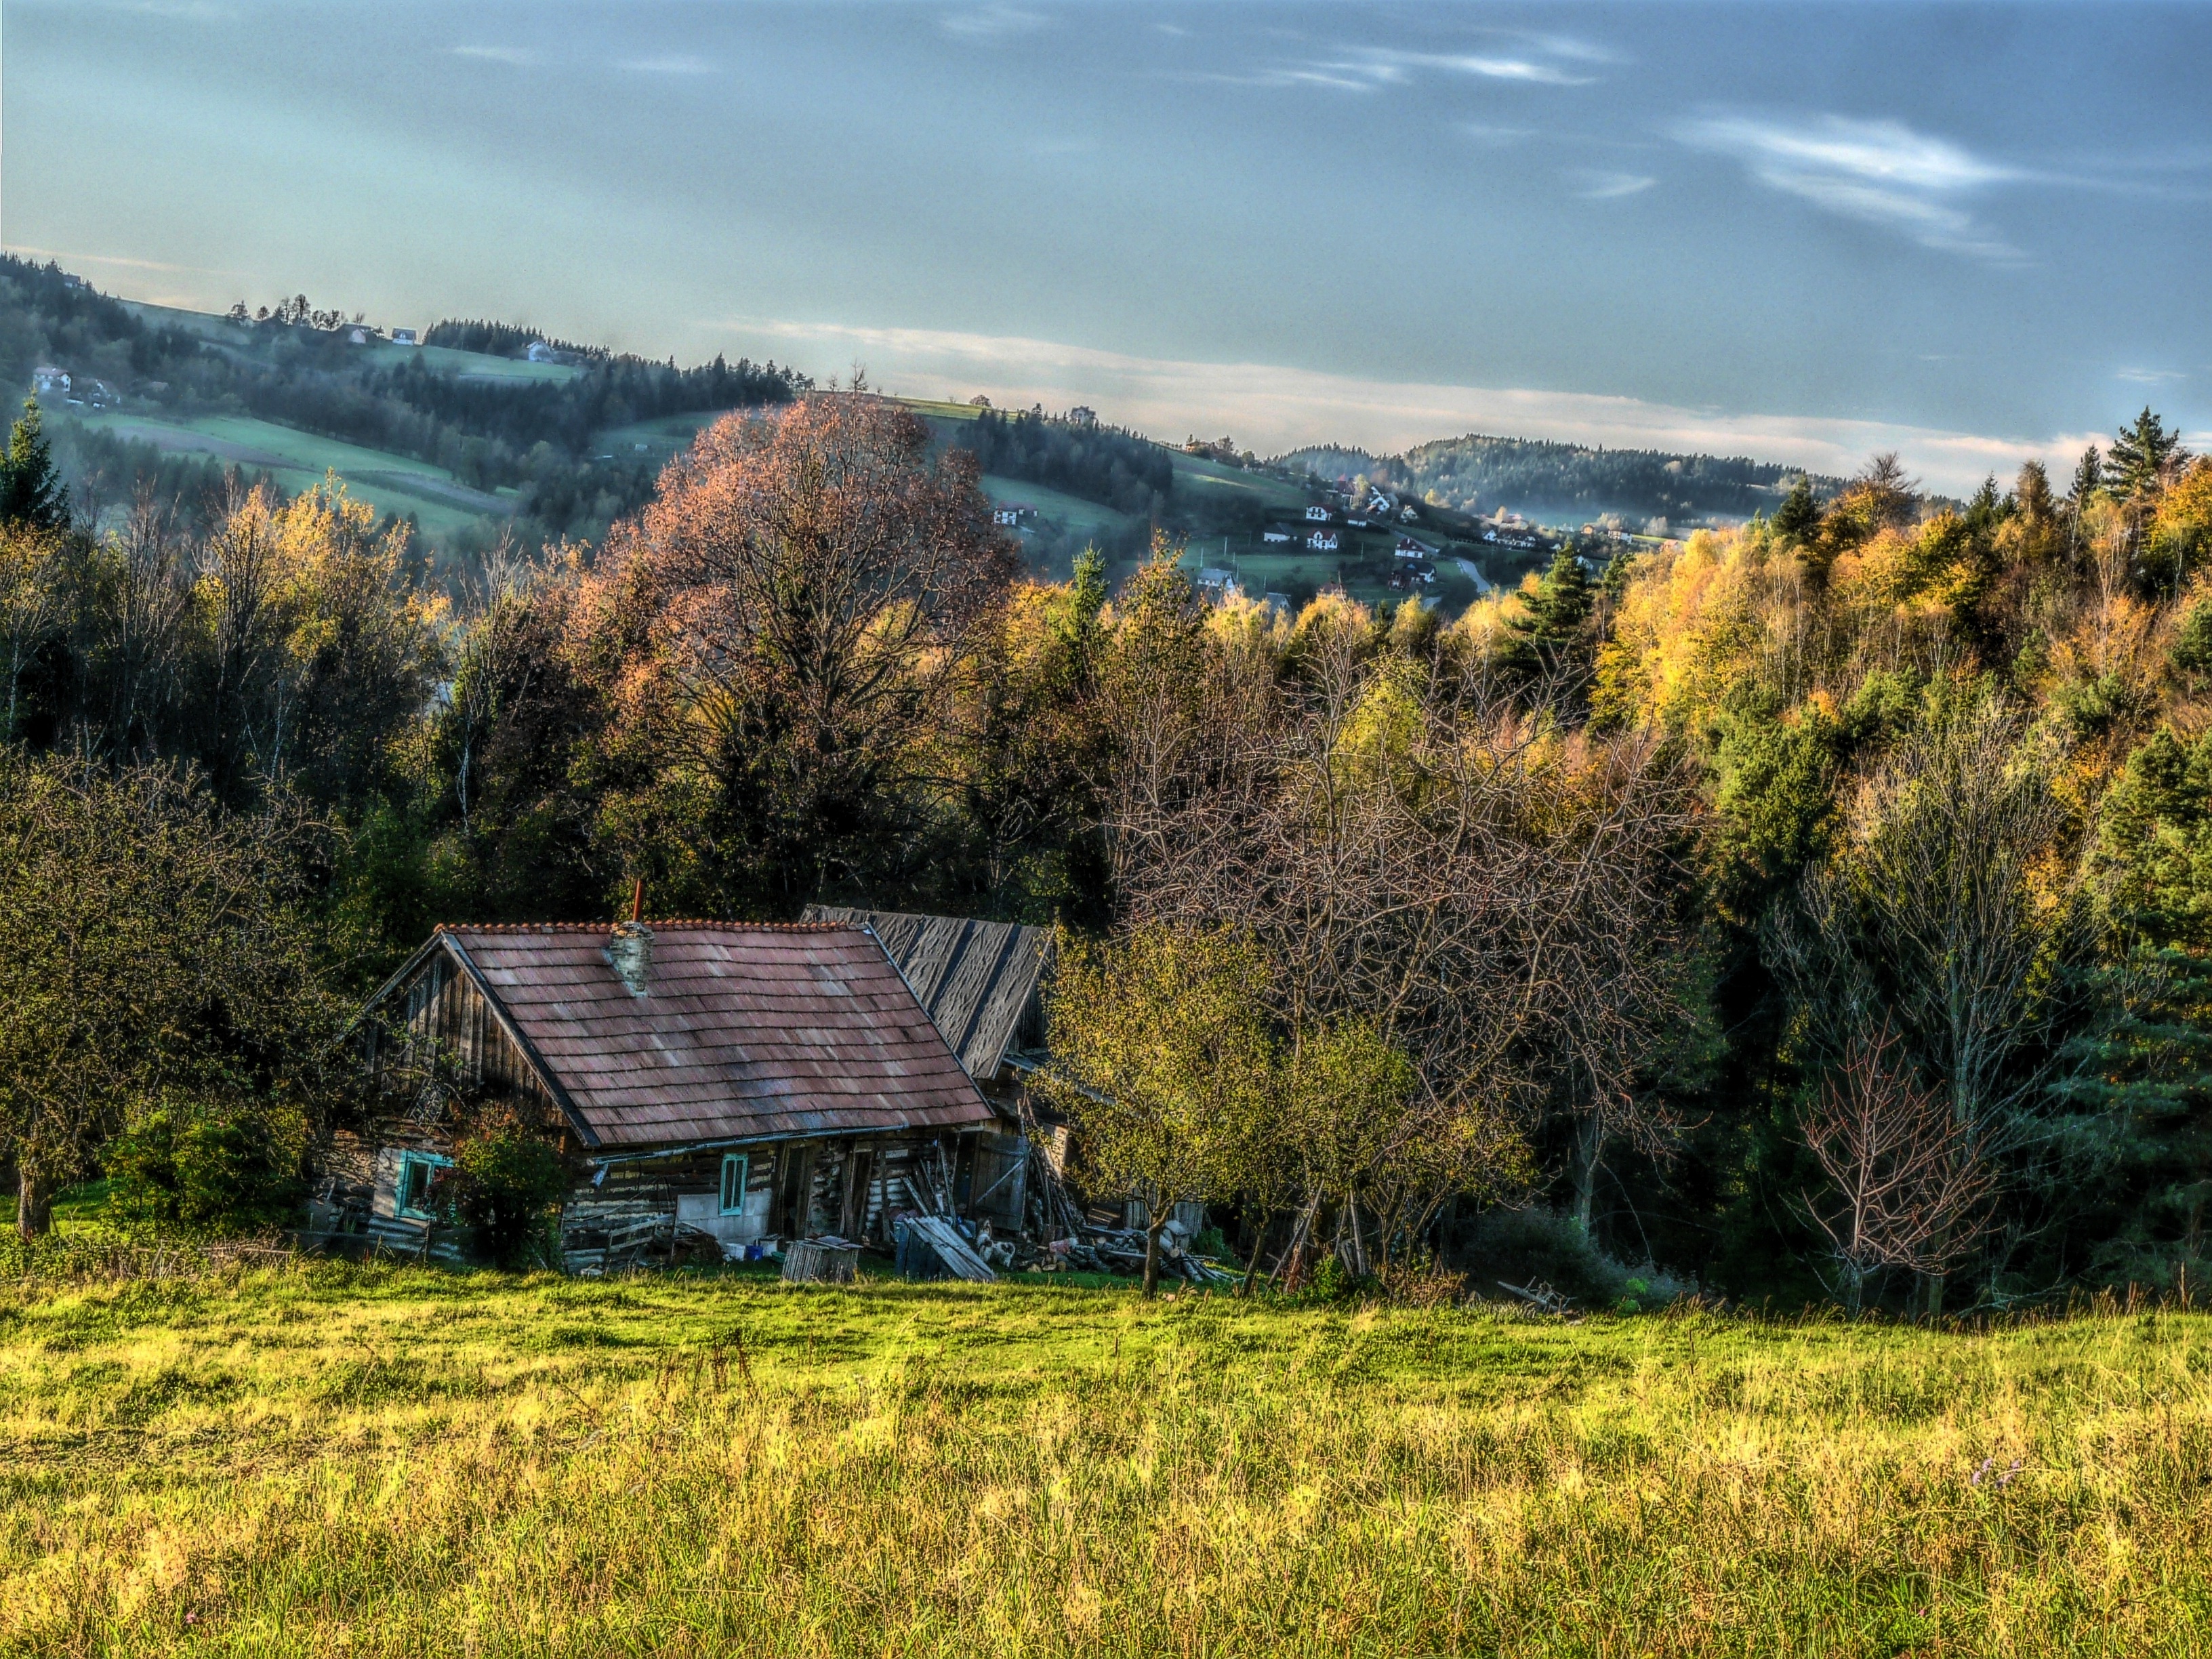
landscape, tree, nature, grass, wilderness, mountain, field, farm, meadow, prairie, morning, leaf, hill, lake, valley, mountain range, cottage, pasture, autumn, agriculture, season, wooden house, mountains, rural area, wooden cottage, geographical feature, woody plant, mountainous landforms